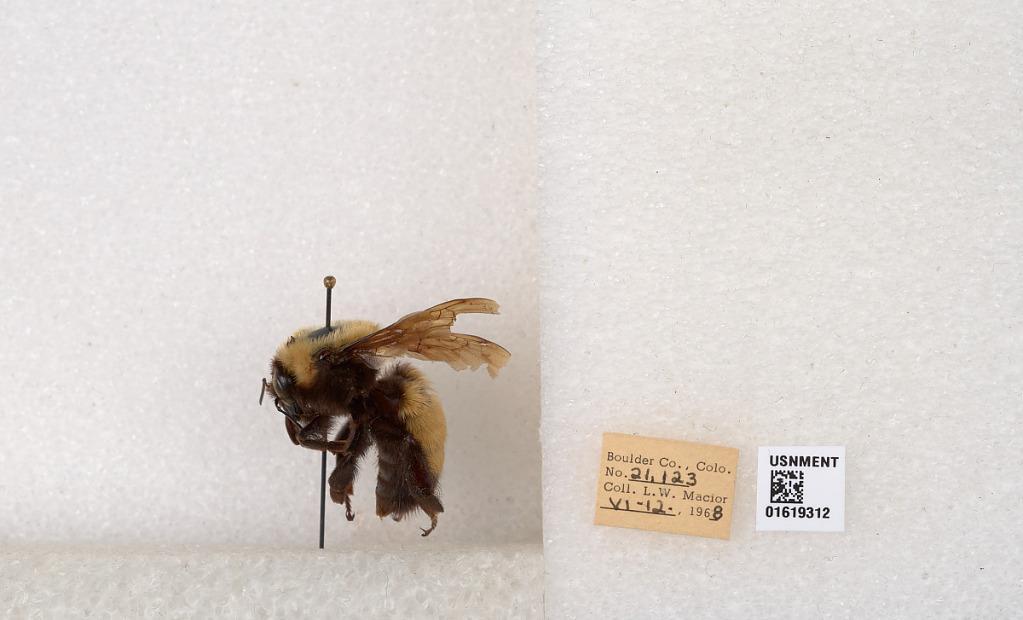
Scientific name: Bombus (Bombus) nevadensis Cresson